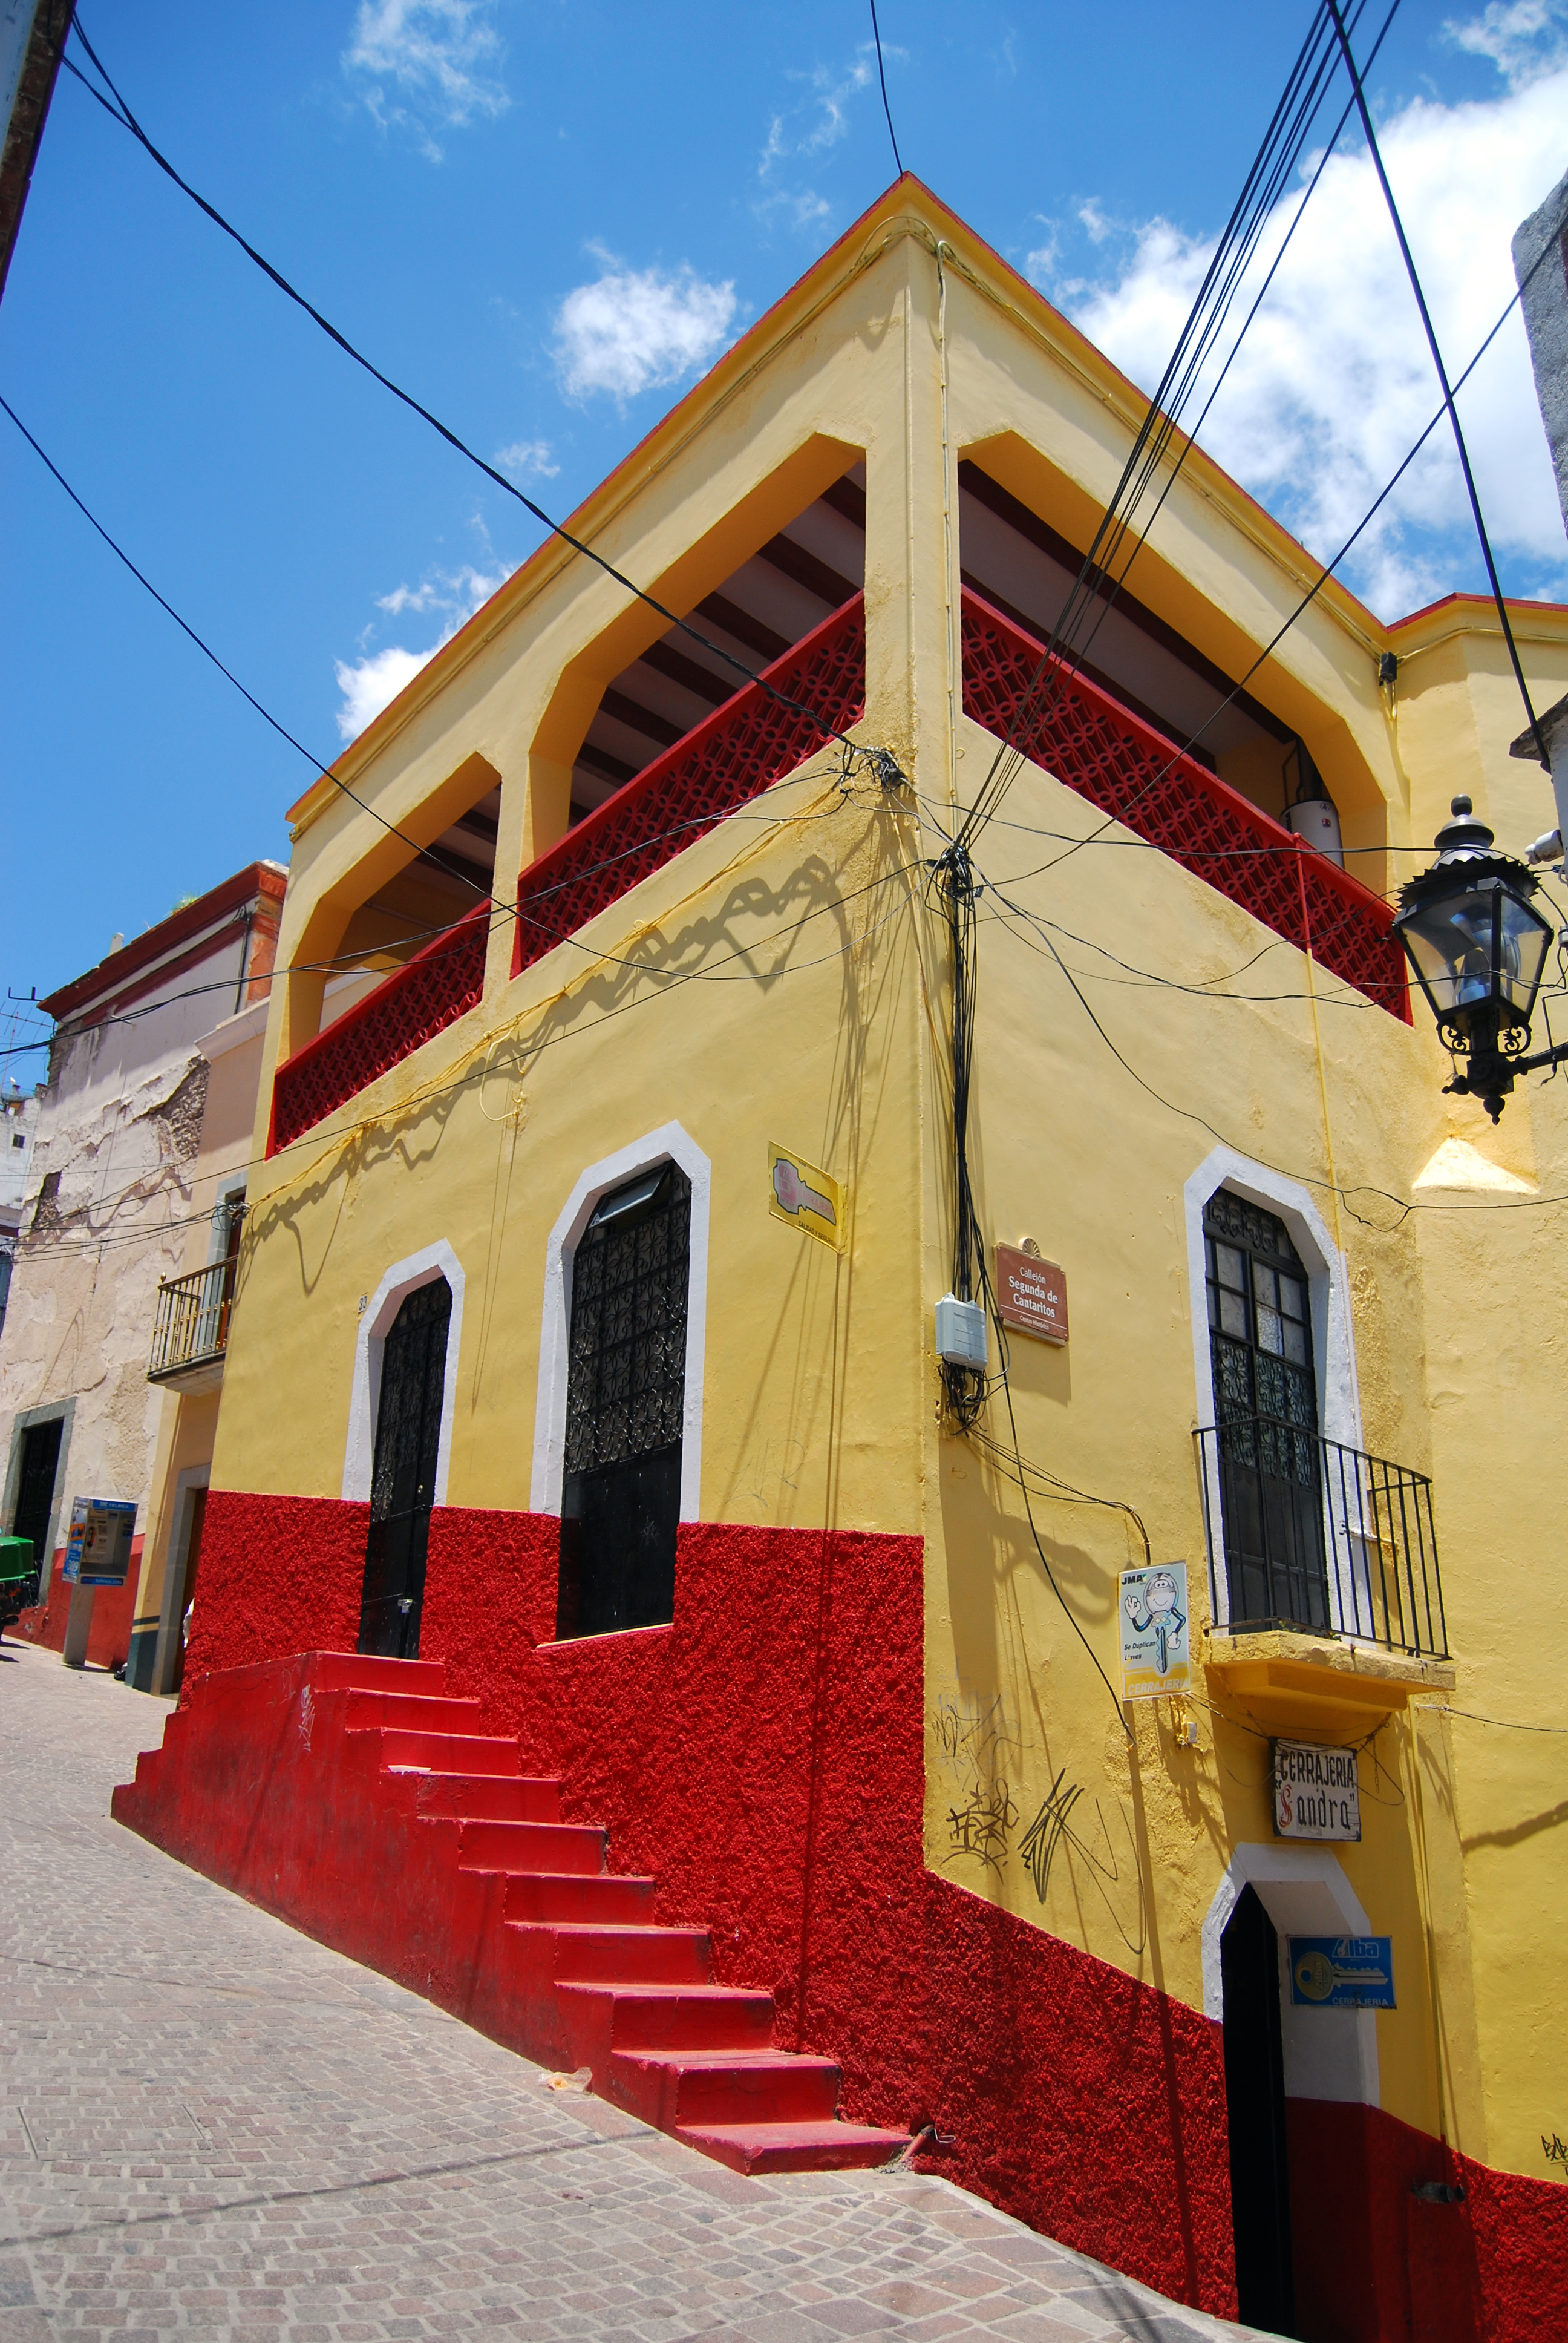
outdoor, architecture, street, house, town, building, city, wall, downtown, red, color, america, facade, yellow, colour, creativecommons, cc0, publicdomain, mexico, nocopyright, jaune, 2d, carloszgz, cmstoolsphotoring, freeculturalworks, openlicense, freepictures, edificio, batiment, arquitectura, couleur, northamerica, norteamerica, americadelnorte, rouge, rojo, copyleft, norightsreserved, amarillo, mexique, guanajuato, casa, maison, neighbourhood, urban area